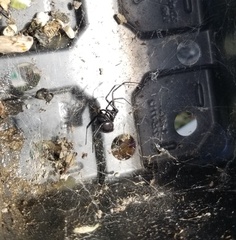
Species: Lactrodectus_hesperus